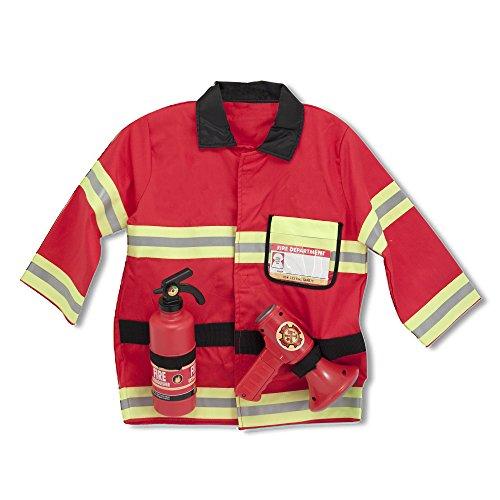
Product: Melissa & Doug Personalized Fire Chief Role Play Costume Dress-Up Set Costume
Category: Clothing, Shoes & Jewelry | Costumes & Accessories | Kids & Baby | Girls | Costumes
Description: Dress-up-and-play set with everything a child needs to look the Part, plus exciting accessories to Spur imaginative play.
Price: $30.29
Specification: ProductDimensions:15.8x4.2x22.5inches|ItemWeight:1.7pounds|ShippingWeight:1.7pounds(Viewshippingratesandpolicies)|DomesticShipping:ItemcanbeshippedwithinU.S.|InternationalShipping:ThisitemcanbeshippedtoselectcountriesoutsideoftheU.S.LearnMore|ASIN:B00H5DXADE|Itemmodelnumber:204834|Manufacturerrecommendedage:36months-5years